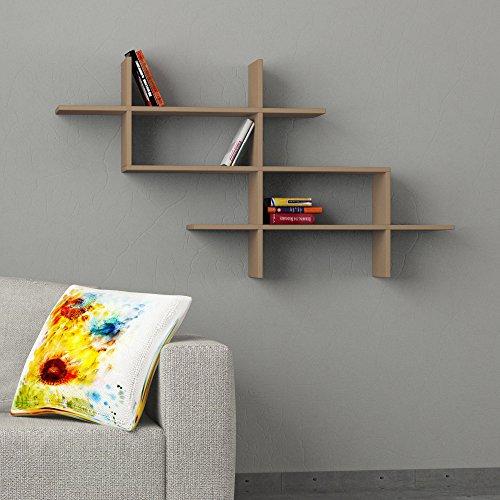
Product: Ada Home Décor Warren Wall Shelf, 59'' x 32.5'' x 8.5'', Oak
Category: Home & Kitchen | Furniture | Kids' Furniture | Bookcases, Cabinets & Shelves
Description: Product Dimensions: Width: 59'' x Height: 32.5'' x Depth: 8.5''.
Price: $56.73
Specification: ProductDimensions:8.5x59x32.5inches|ItemWeight:30pounds|ShippingWeight:30.5pounds(Viewshippingratesandpolicies)|Manufacturer:AdaHomeDecor|ASIN:B07C3BDCBJ|Itemmodelnumber:DCRW2044